1975 Tour de France, Prologue to Stage 10

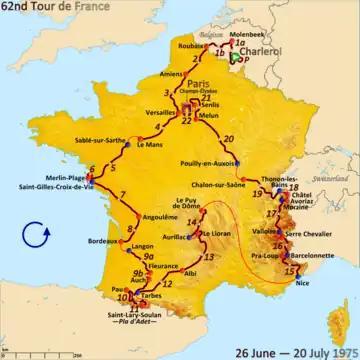
Route of the 1975 Tour de France

The 1975 Tour de France was the 62nd edition of the Tour de France, one of cycling's Grand Tours. The Tour began in Charleroi, Belgium with a prologue individual time trial on 26 June, and Stage 10 occurred on 7 July with a mountainous stage to Pau. The race finished in Paris on 20 July.